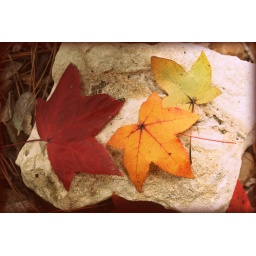
Leaves I found on a walk. The limestone rock is from my Mom's house in the Hill Country.